Storm Hunter

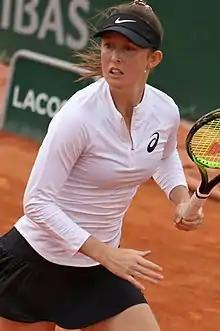
Hunter at the 2019 French Open

Hunter played four doubles tournaments in 2018, losing all four in the first round. In 2019, she said "I started getting some shoulder pain which got more intense. I played the Aussie Open that year just focusing on doubles, but after that I stopped playing completely and was basically out for all of 2018."